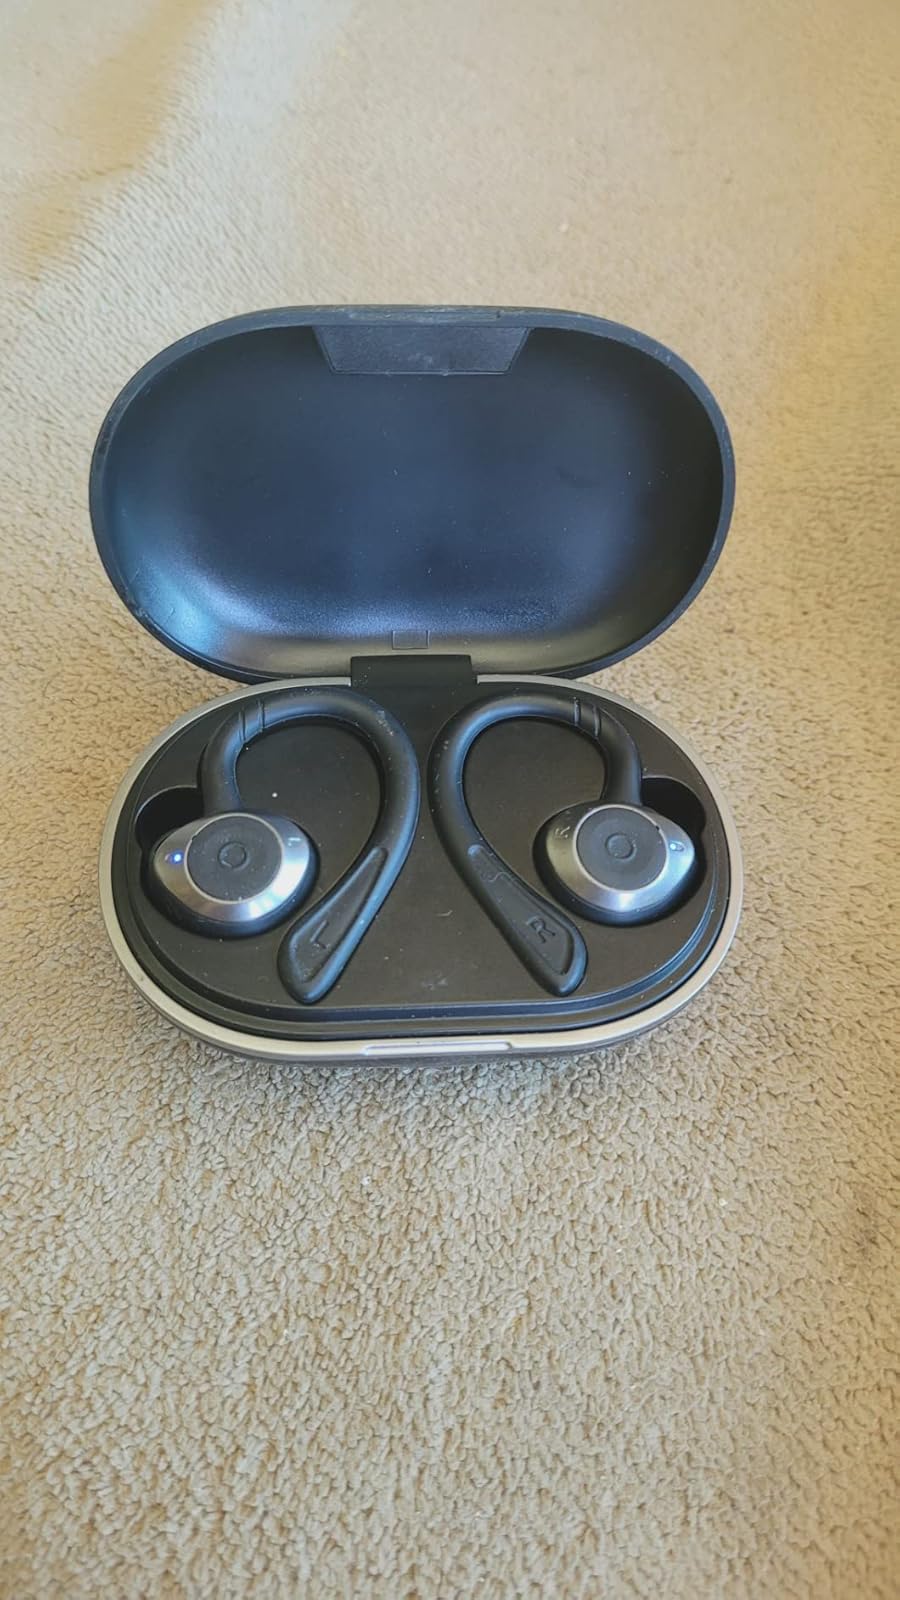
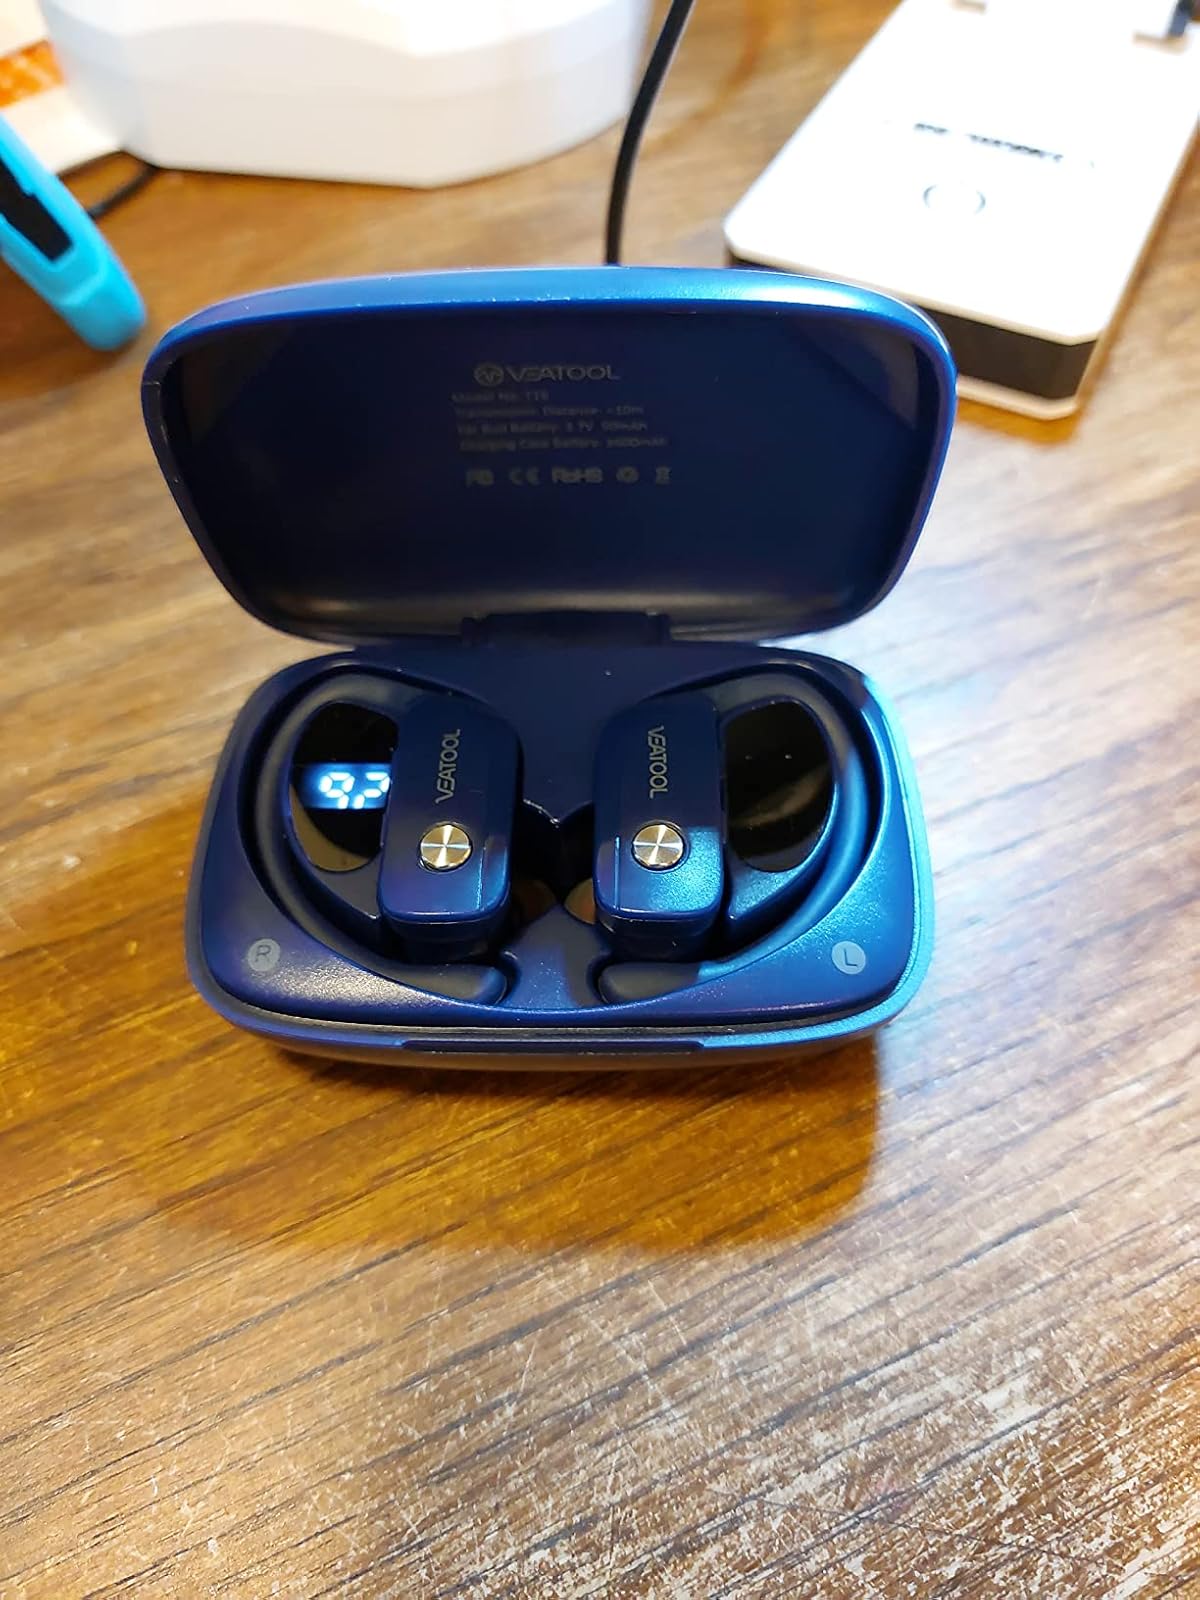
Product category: earbuds
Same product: no